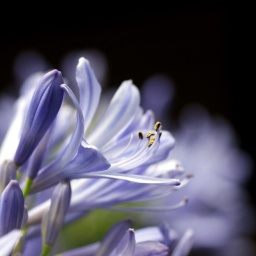
Just one of a dozen or so agapanthus plants in flower at present. Took this today in the stinky stinky heat....!